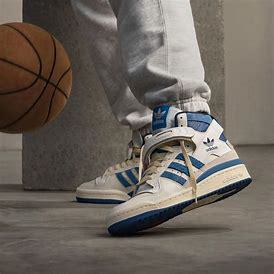
Brand: Adidas
Model: Forum Mid